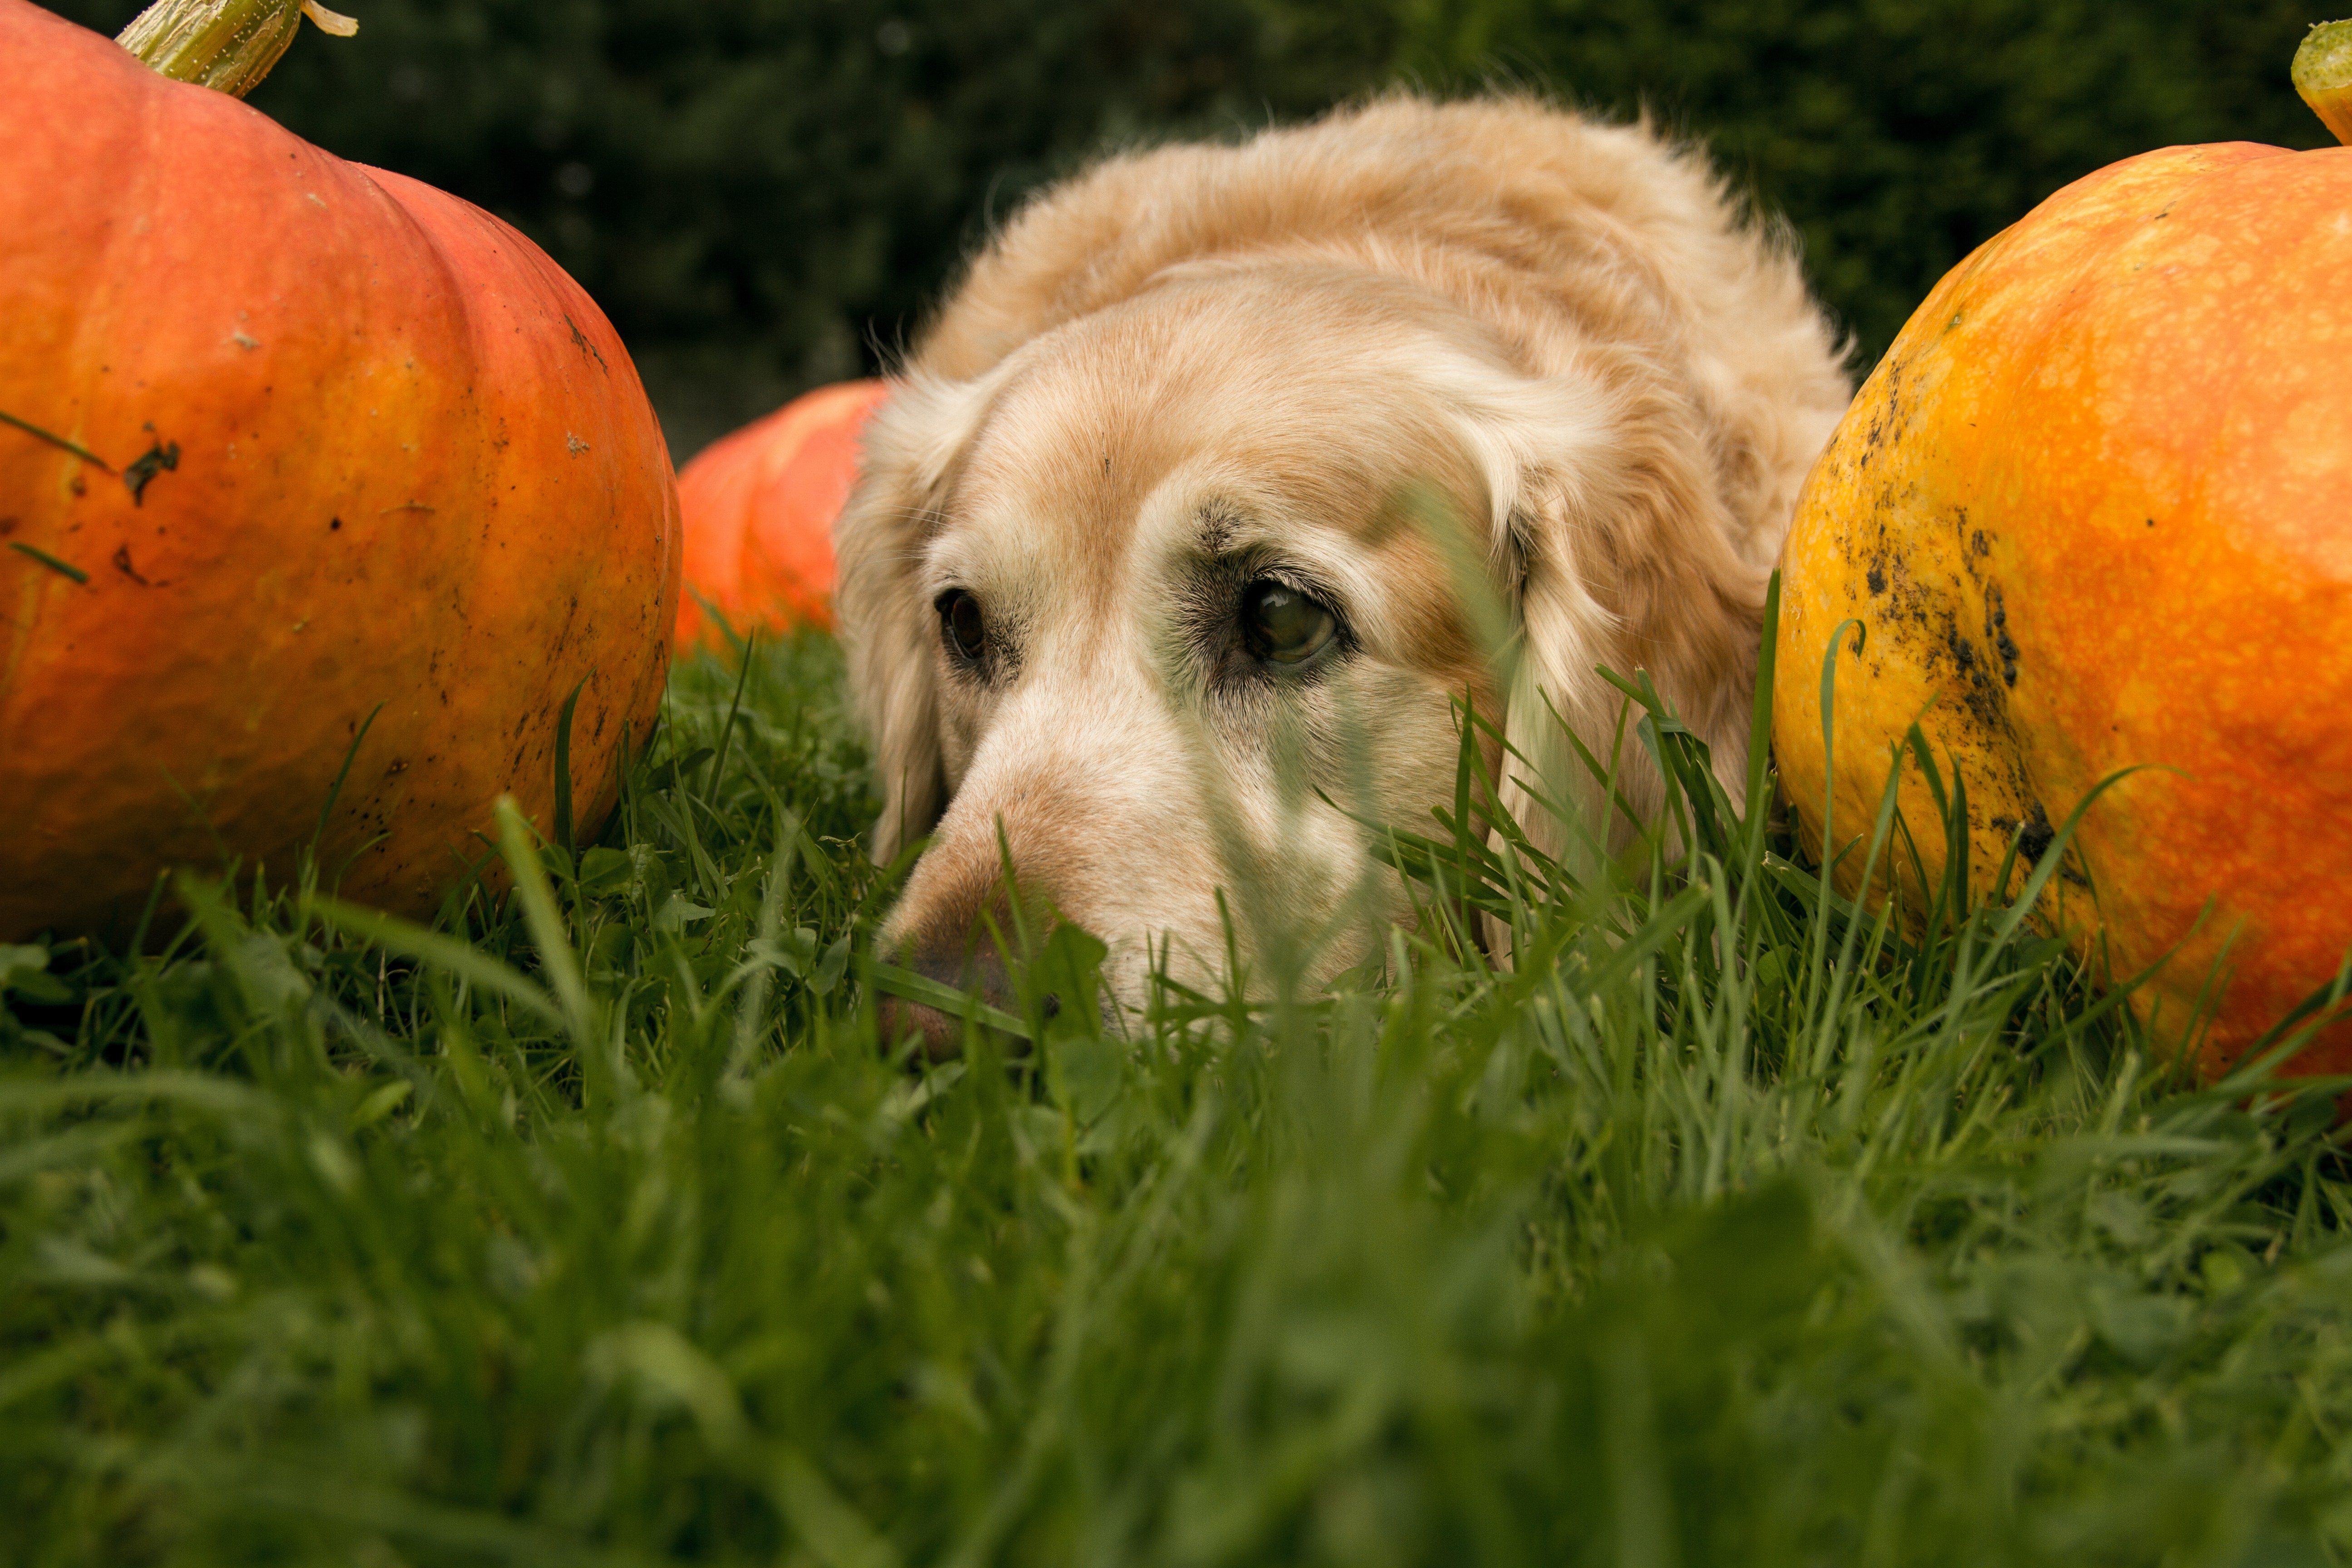
grass, flower, puppy, dog, golden, sitting, autumn, halloween, mammal, pets, dogs, golden retriever, animals, vertebrate, beautiful, domestic, retriever, pumpkins, breed, next, dog like mammal, dog crossbreeds